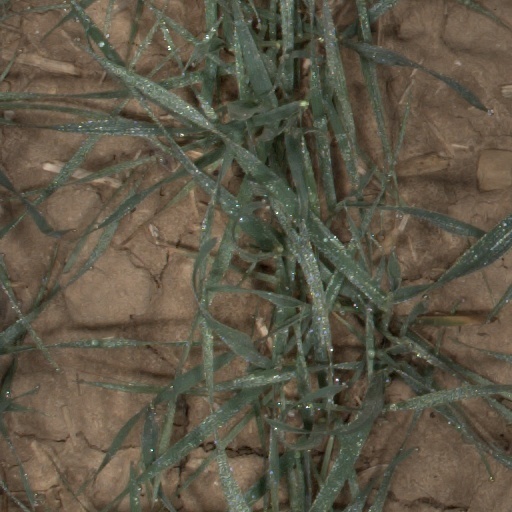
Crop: wheat